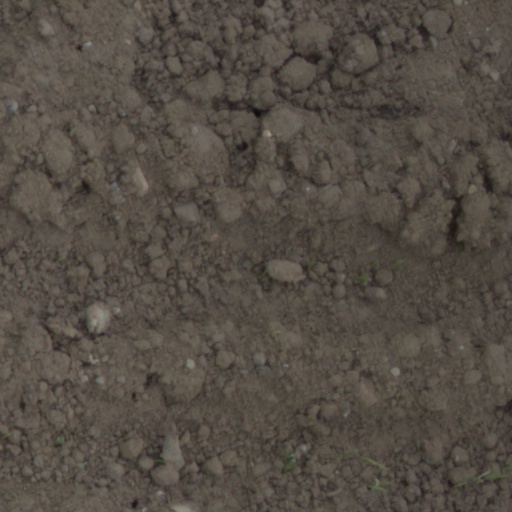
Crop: wheat